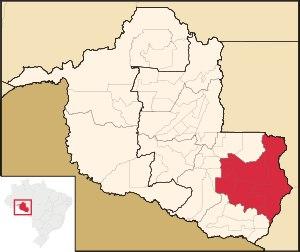
La microrégion de Vilhena est l'une des six microrégions qui subdivisent l'est de l'État du Rondônia au Brésil.